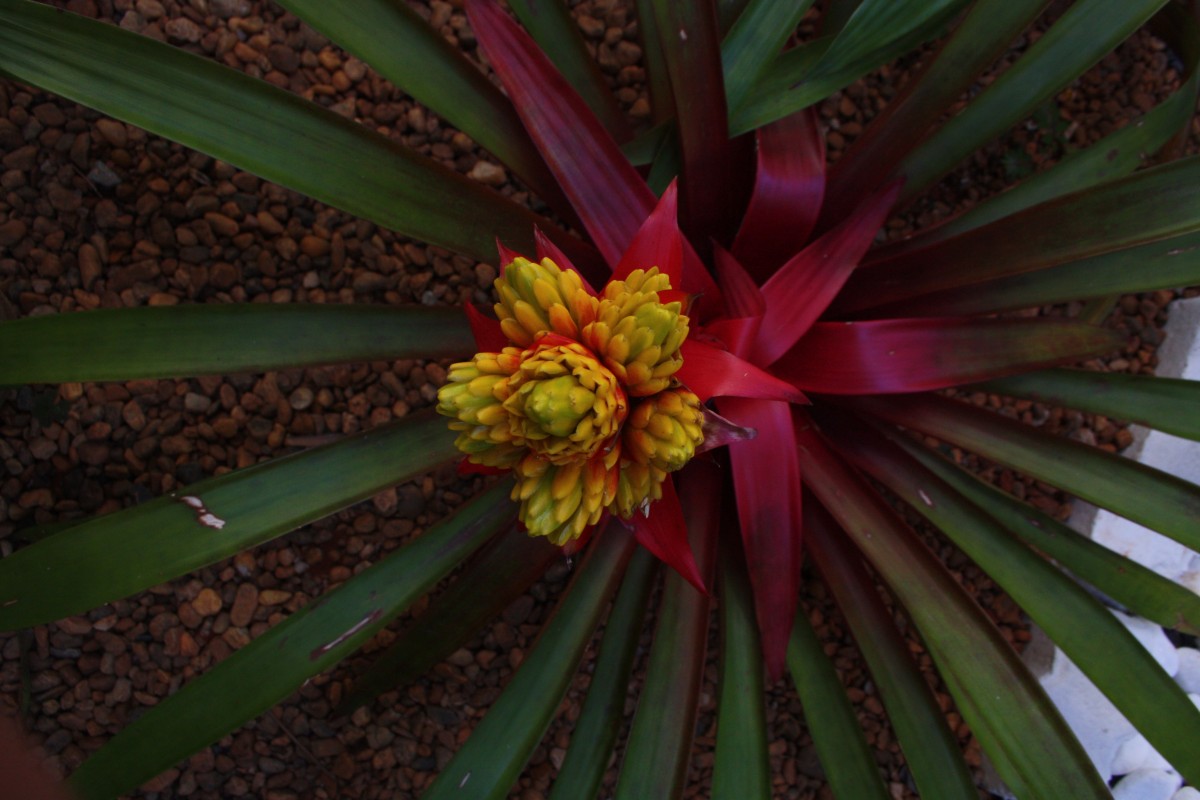
Tags: leaf, flower, petal, green, botany, flora, macro photography, flowering plant, plant stem, land plant, arecales